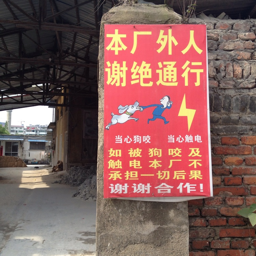
we could have been eaten by a dog !